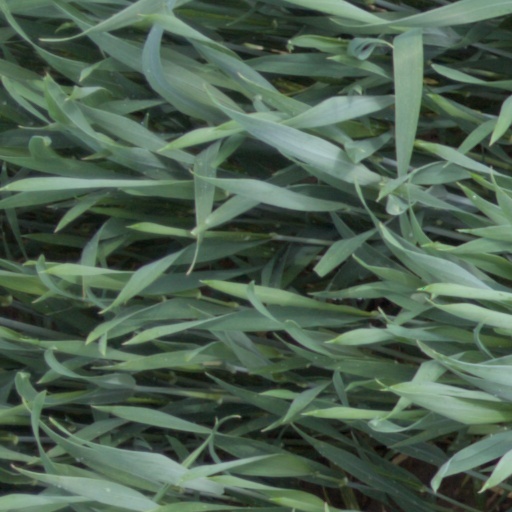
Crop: wheat